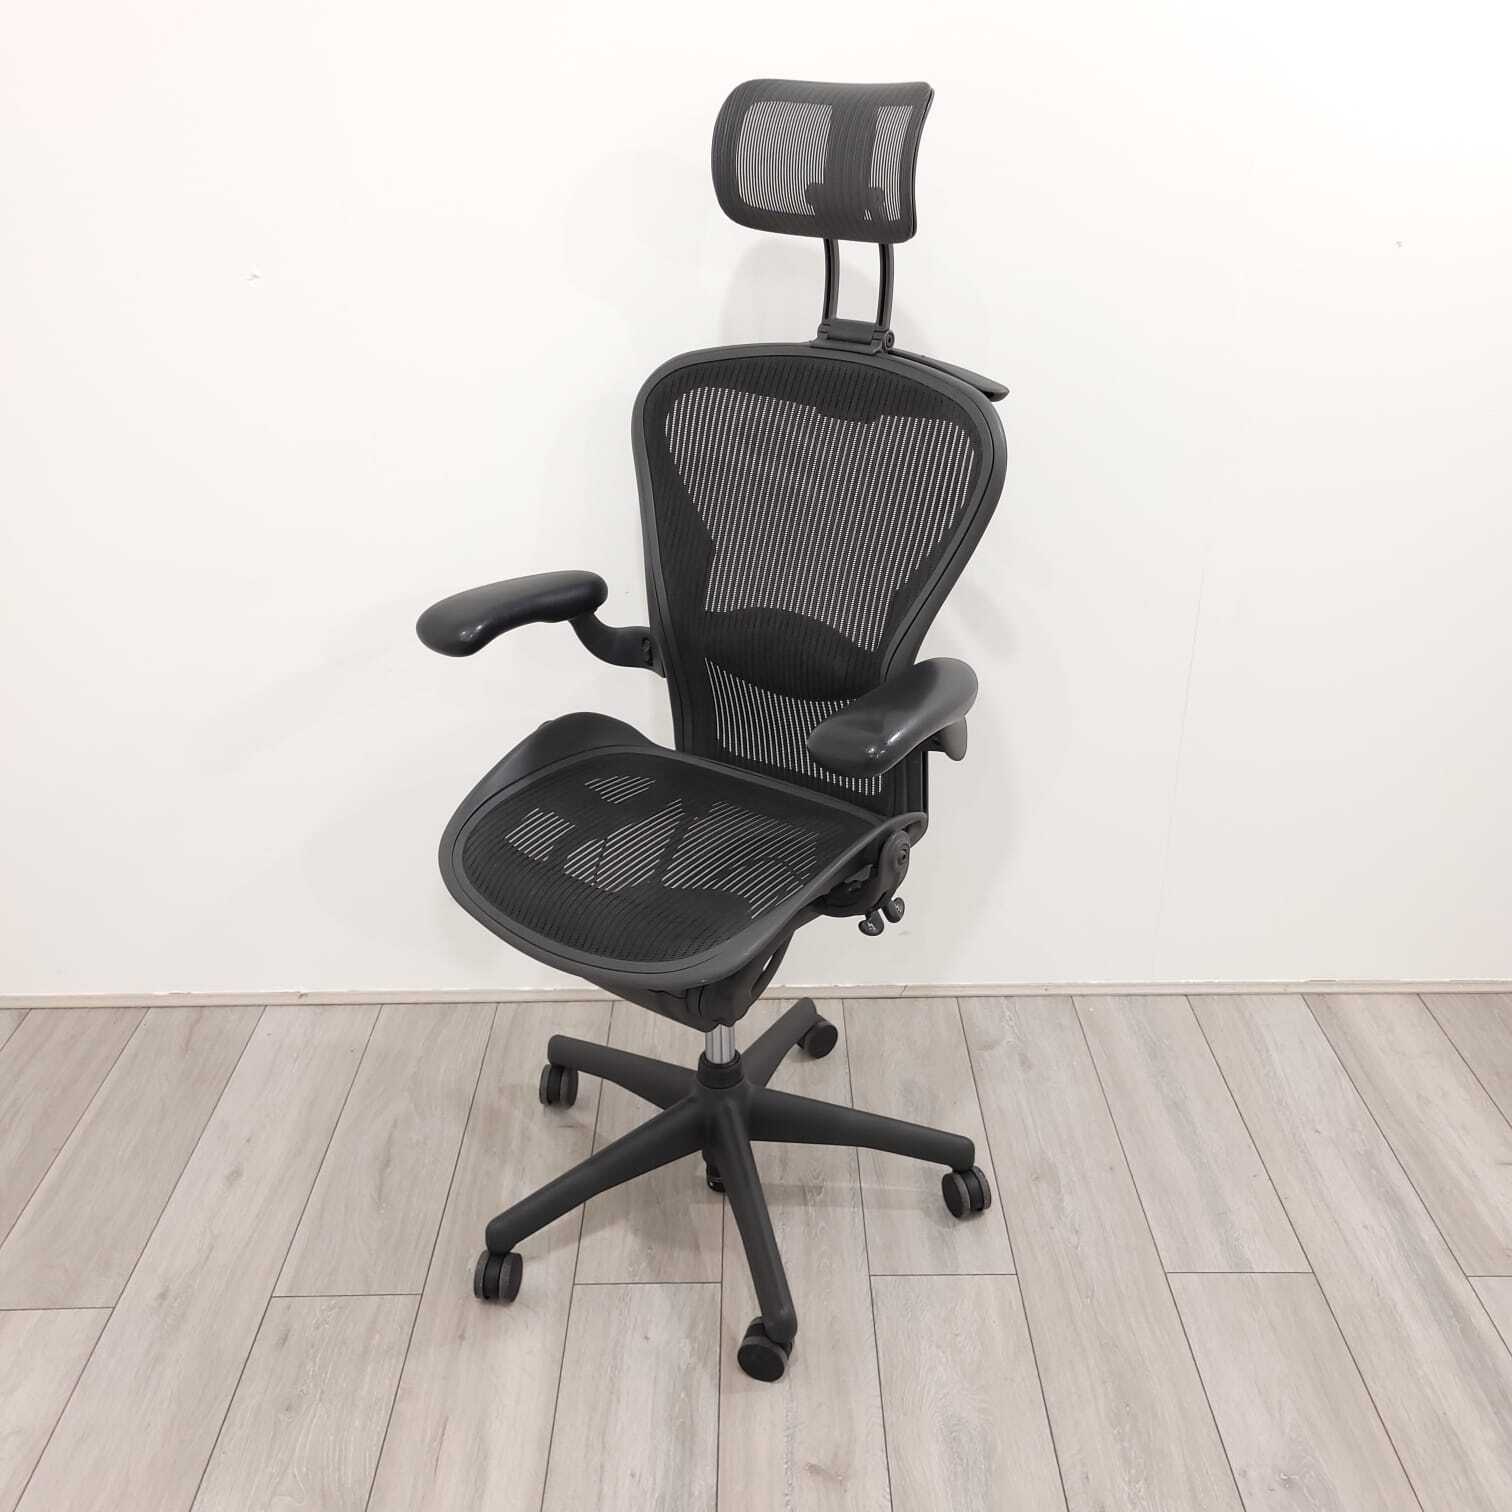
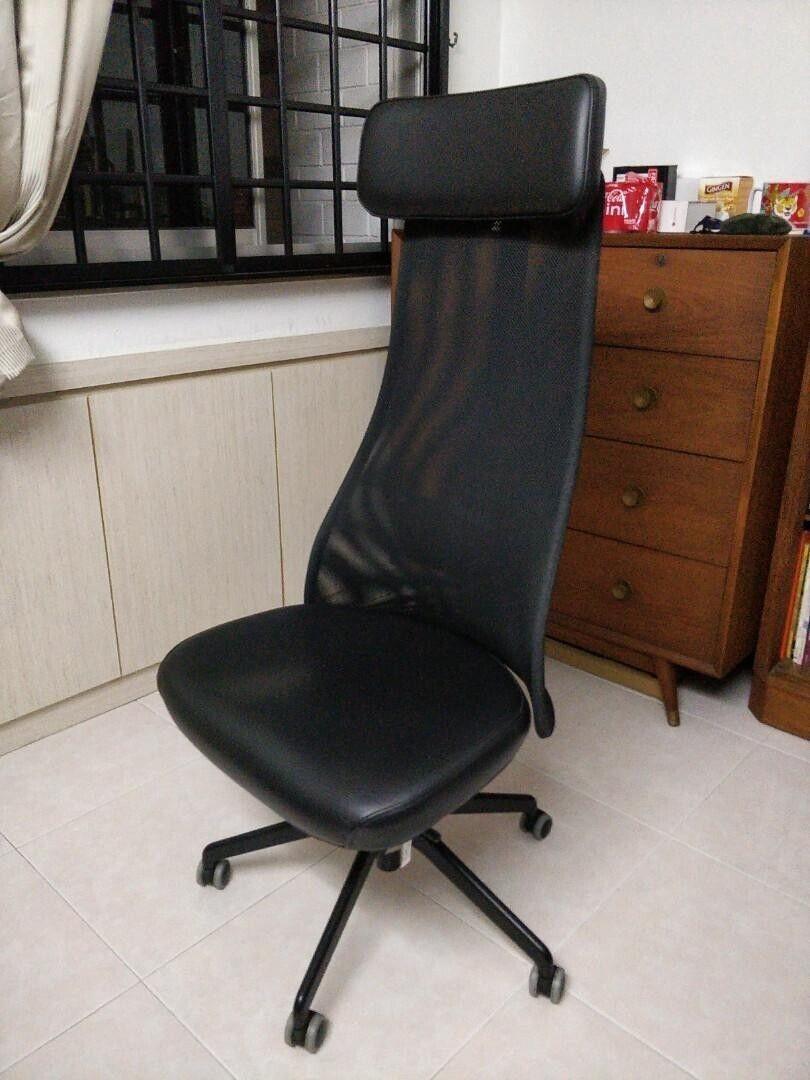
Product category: items_chair
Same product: no